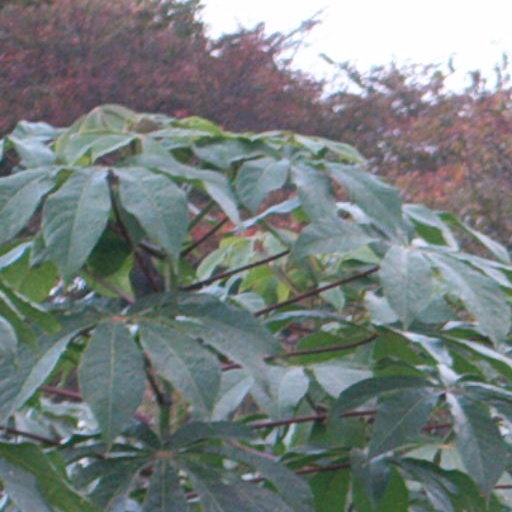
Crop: cassava